Edward Lee (chef)

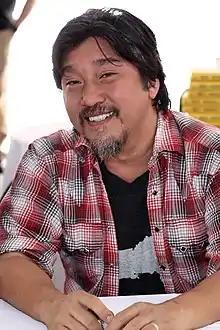
Lee in 2018

Edward Lee (born July 2, 1972), Korean name Lee Kyun, is an American celebrity chef, author and restaurateur. He has made numerous television appearances on shows including "The Mind of a Chef", "Iron Chef America", "", "MasterChef", and "Culinary Class Wars". Lee owns multiple restaurants in Louisville, Kentucky and Washington, D.C. and has garnered several James Beard Foundation Award nominations. In 2019, Lee was awarded the James Beard Foundation Award for his book "Buttermilk Graffiti", as well as the James Beard Humanitarian Award for his nonprofit organization, the LEE Initiative, in 2024.